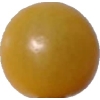
Label: tomato_cherry_yellow